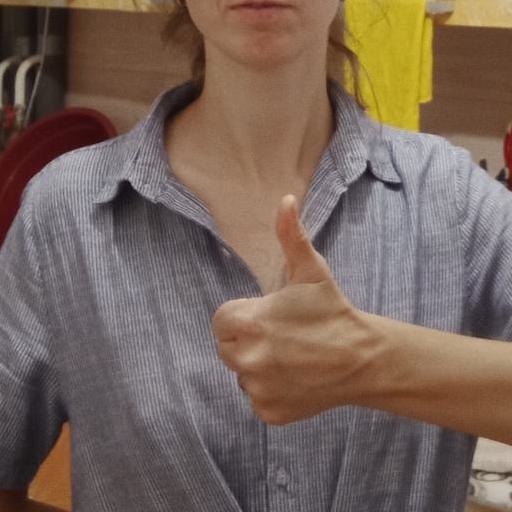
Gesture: like